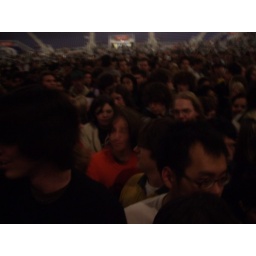
the people behind us waiting. note lil koop in the orange and pollit in the yellow